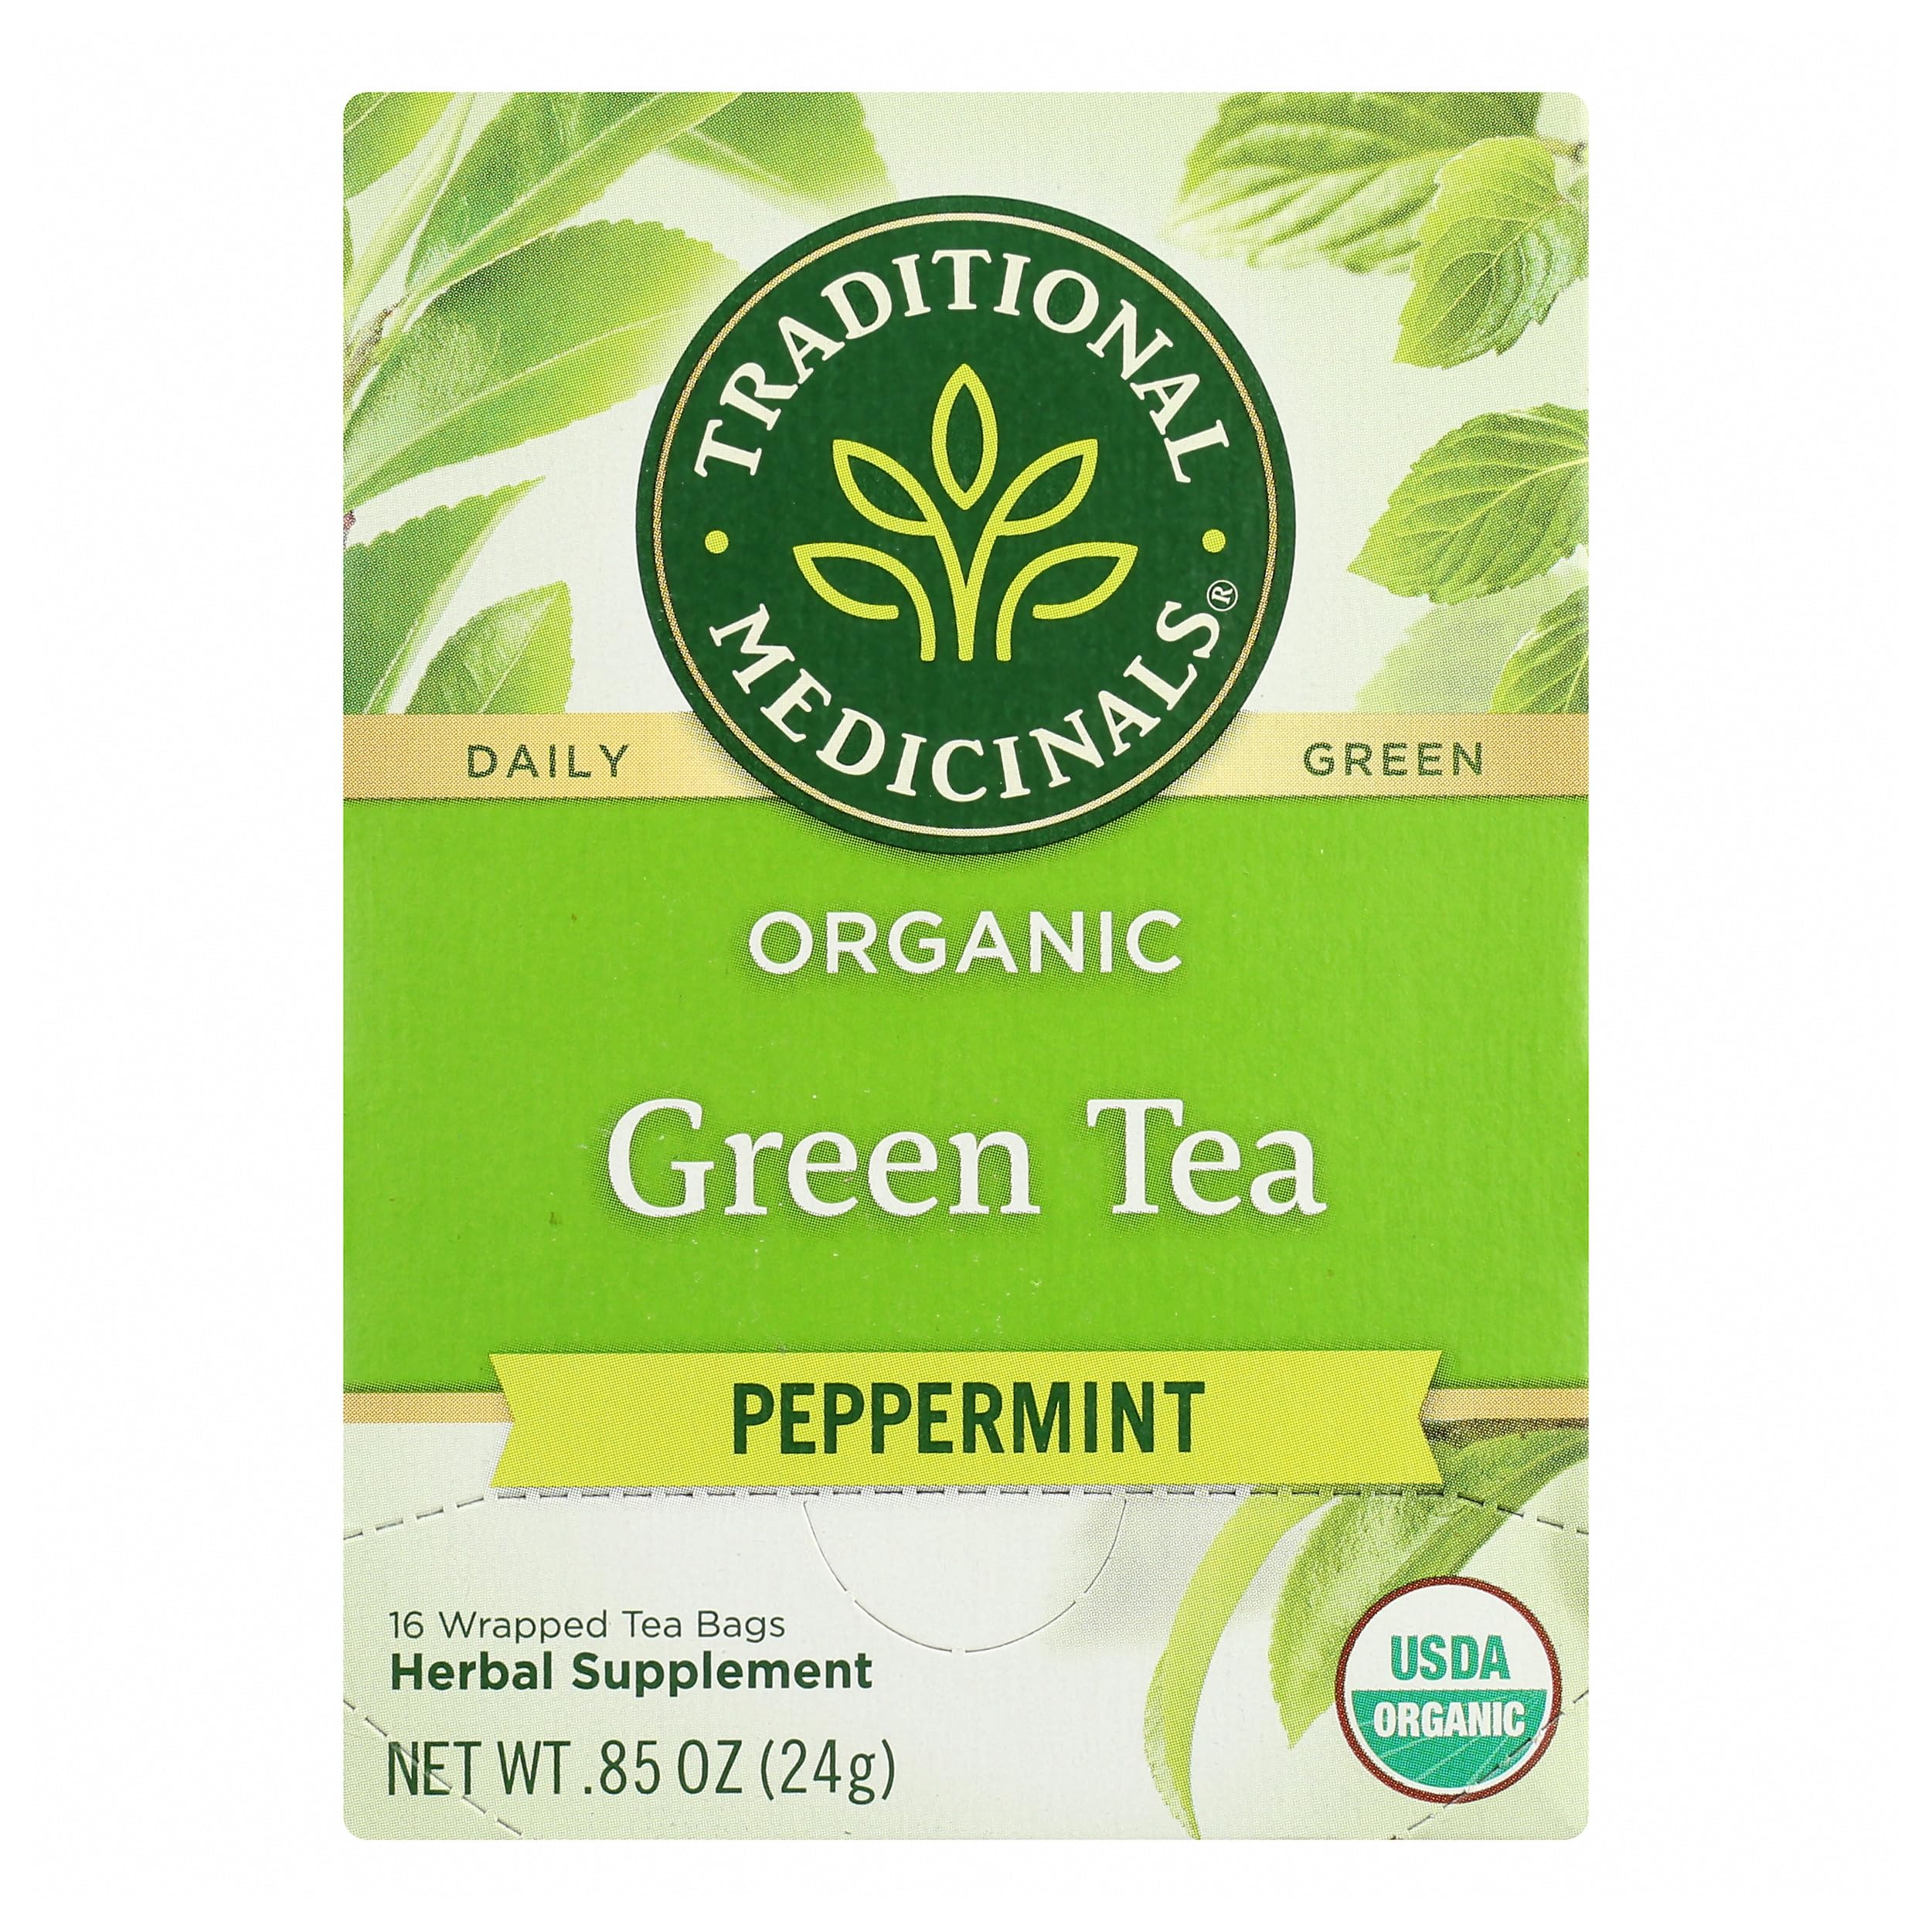
Item Name: Traditional Medicinals, Tea Green Peppermint Organic, 16 Count
Bullet Point 1: Soothes your belly and alleviates digestive discomfort
Bullet Point 2: Non-GMO Project verified; All Ingredients Certified Organic; Fair Trade Certified ingredients; Kosher
Bullet Point 3: Traditional Medicinals
Bullet Point 4: Peppermint
Bullet Point 5: Taste: Undeniably pepperminty, aromatic and mildly tannic box containing sealed tea bags
Product Description: Traditional Medicinals' green tea peppermint bagged tea is made with certified USDA organic and verified Non-GMO ingredients. Each box contains 16 naturally caffeinated tea bags. Ingredients like peppermint leaf and green tea leaves promote the body's natural detoxification and digestion processes. See label for warnings and risks.
Value: 32.0
Unit: Count

Price: 23.99